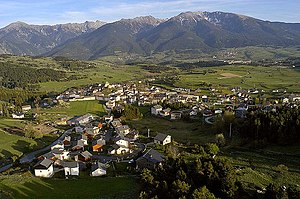
La Llagonne
La Llagonne er en by og kommune i departementet Pyrénées-Orientales i Sydfrankrig.